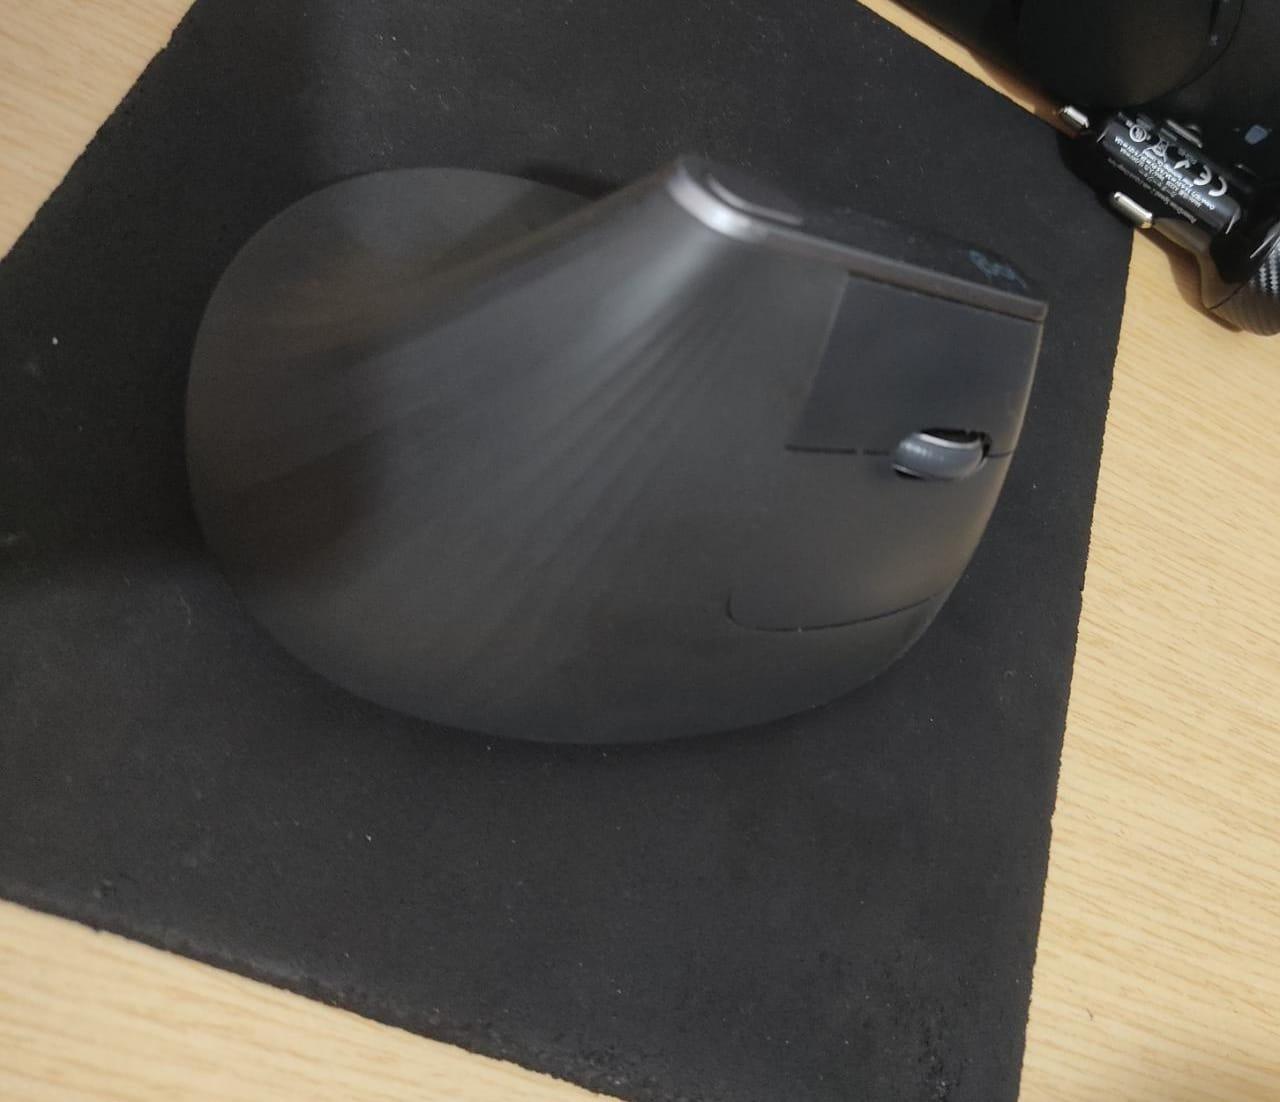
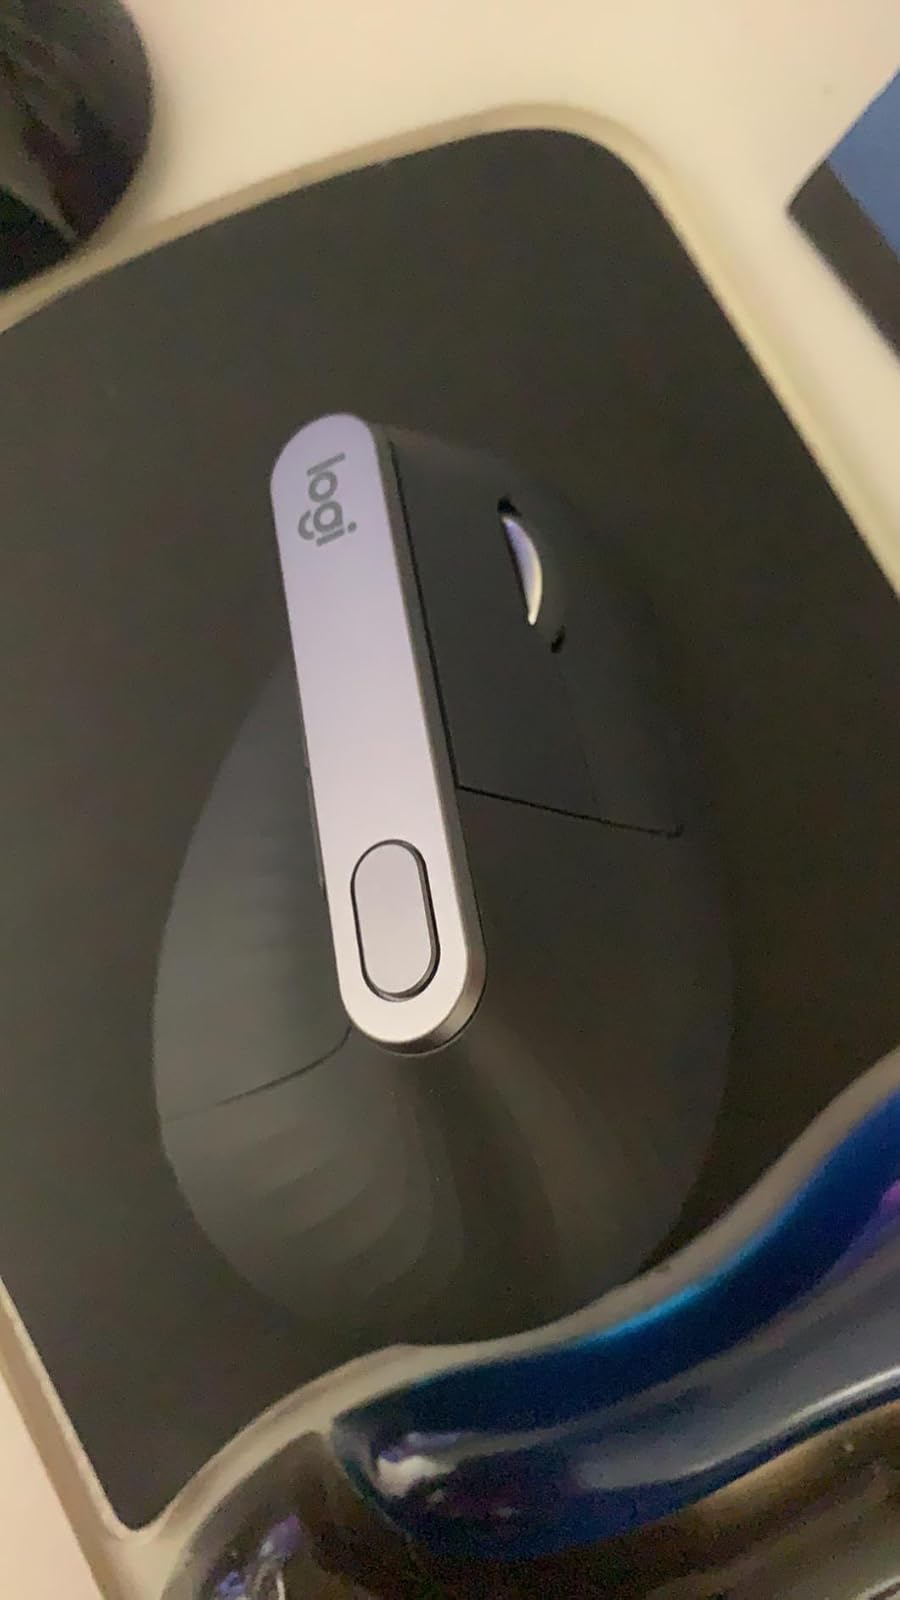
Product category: mouse
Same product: yes